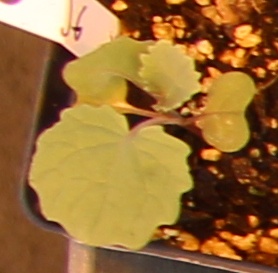
Label: Canola